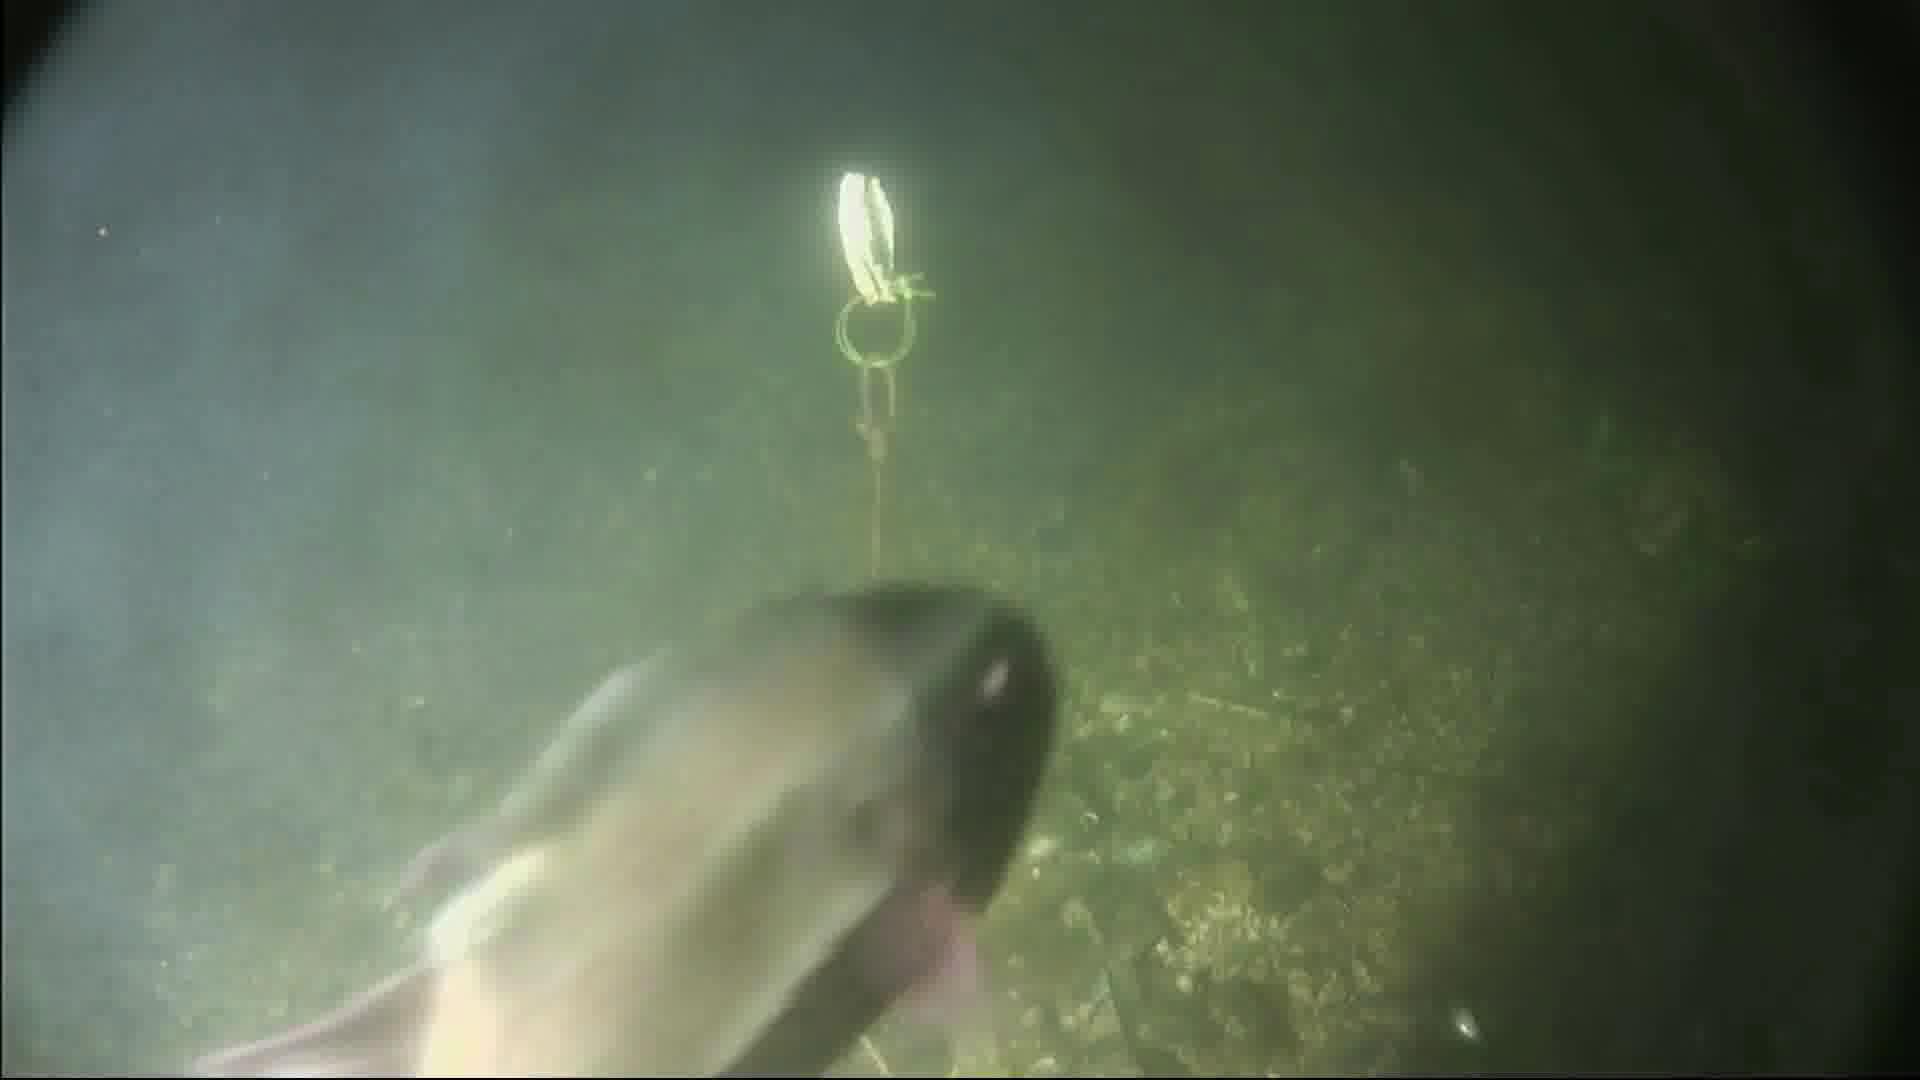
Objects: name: fish
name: crab